Palmate newt

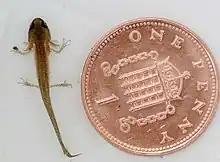
Larva with fore- and hind legs developed, with a British penny (20.3 mm) for scale

The palmate newt occurs in Western Europe, from Great Britain (up to Scotland) to northern Portugal and Spain. In the east, it ranges to the Elbe river in Germany and the Czech Republic and the lower and mid Alps in Switzerland. It is most common from elevation, but can be found from sea level up to (in the Pyrenees). Genetic analyses by Recuero and García-París suggest that the species was confined to the Iberian Peninsula during the Last Glacial Maximum and then expanded its range north of the Pyrenees.